Gabriel Fauré

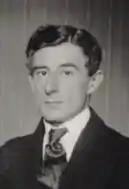
Maurice Ravel

In 1896 Ambroise Thomas died, and Théodore Dubois took over as head of the Conservatoire. Fauré succeeded Dubois as chief organist of the Madeleine. Dubois' move had further repercussions: Massenet, professor of composition at the Conservatoire, had expected to succeed Thomas, but had overplayed his hand by insisting on being appointed for life. He was turned down, and when Dubois was appointed instead, Massenet resigned his professorship in fury. Fauré was appointed in his place. He taught many young composers, including Maurice Ravel, Florent Schmitt, Charles Koechlin, Louis Aubert, Jean Roger-Ducasse, George Enescu, Paul Ladmirault, Alfredo Casella and Nadia Boulanger. In Fauré's view, his students needed a firm grounding in the basic skills, which he was happy to delegate to his capable assistant André Gedalge. His own part came in helping them make use of these skills in the way that suited each student's talents. Roger-Ducasse later wrote, "Taking up whatever the pupils were working on, he would evoke the rules of the form at hand ... and refer to examples, always drawn from the masters." Ravel always remembered Fauré's open-mindedness as a teacher. Having received Ravel's String Quartet with less than his usual enthusiasm, Fauré asked to see the manuscript again a few days later, saying, "I could have been wrong". The musicologist Henry Prunières wrote, "What Fauré developed among his pupils was taste, harmonic sensibility, the love of pure lines, of unexpected and colorful modulations; but he never gave them [recipes] for composing according to his style and that is why they all sought and found their own paths in many different, and often opposed, directions."